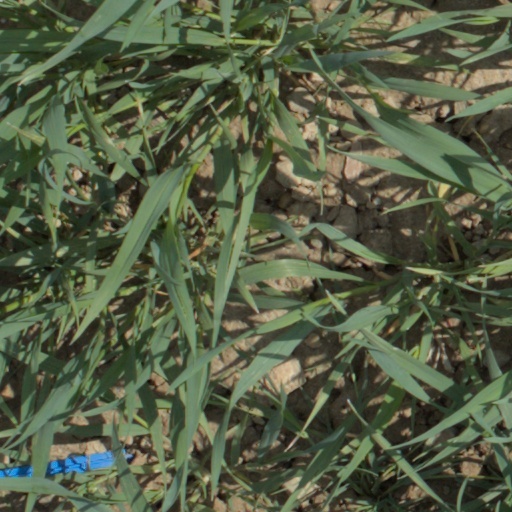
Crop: wheat